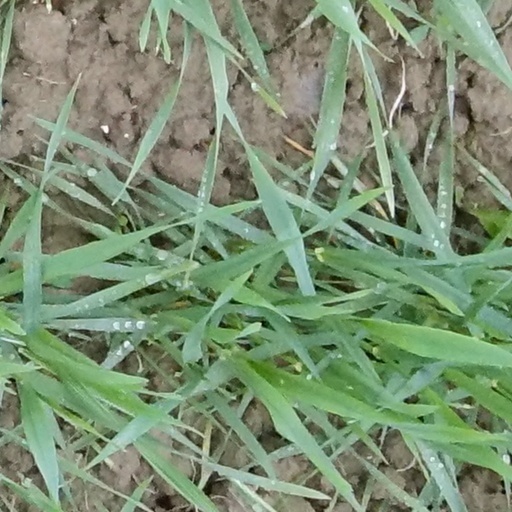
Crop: wheat